Transition-metal allyl complex

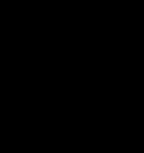
General structure of a chelating bis(allyl) complex of Ru (L = alkene, phosphine)

1,3-Dienes such as butadiene and isoprene dimerize in the coordination spheres of some metals, giving chelating bis(allyl) complexes. Such complexes also arise from ring-opening of divinylcyclobutane. Chelating bis(allyl) complexes are intermediates in the metal-catalyzed dimerization of butadiene to give vinylcyclohexene and cycloocta-1,5-diene.